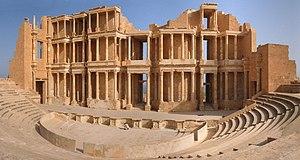
Il est impossible de dresser une liste exhaustive des théâtres du monde romain, car chaque ville se devait de posséder le sien.